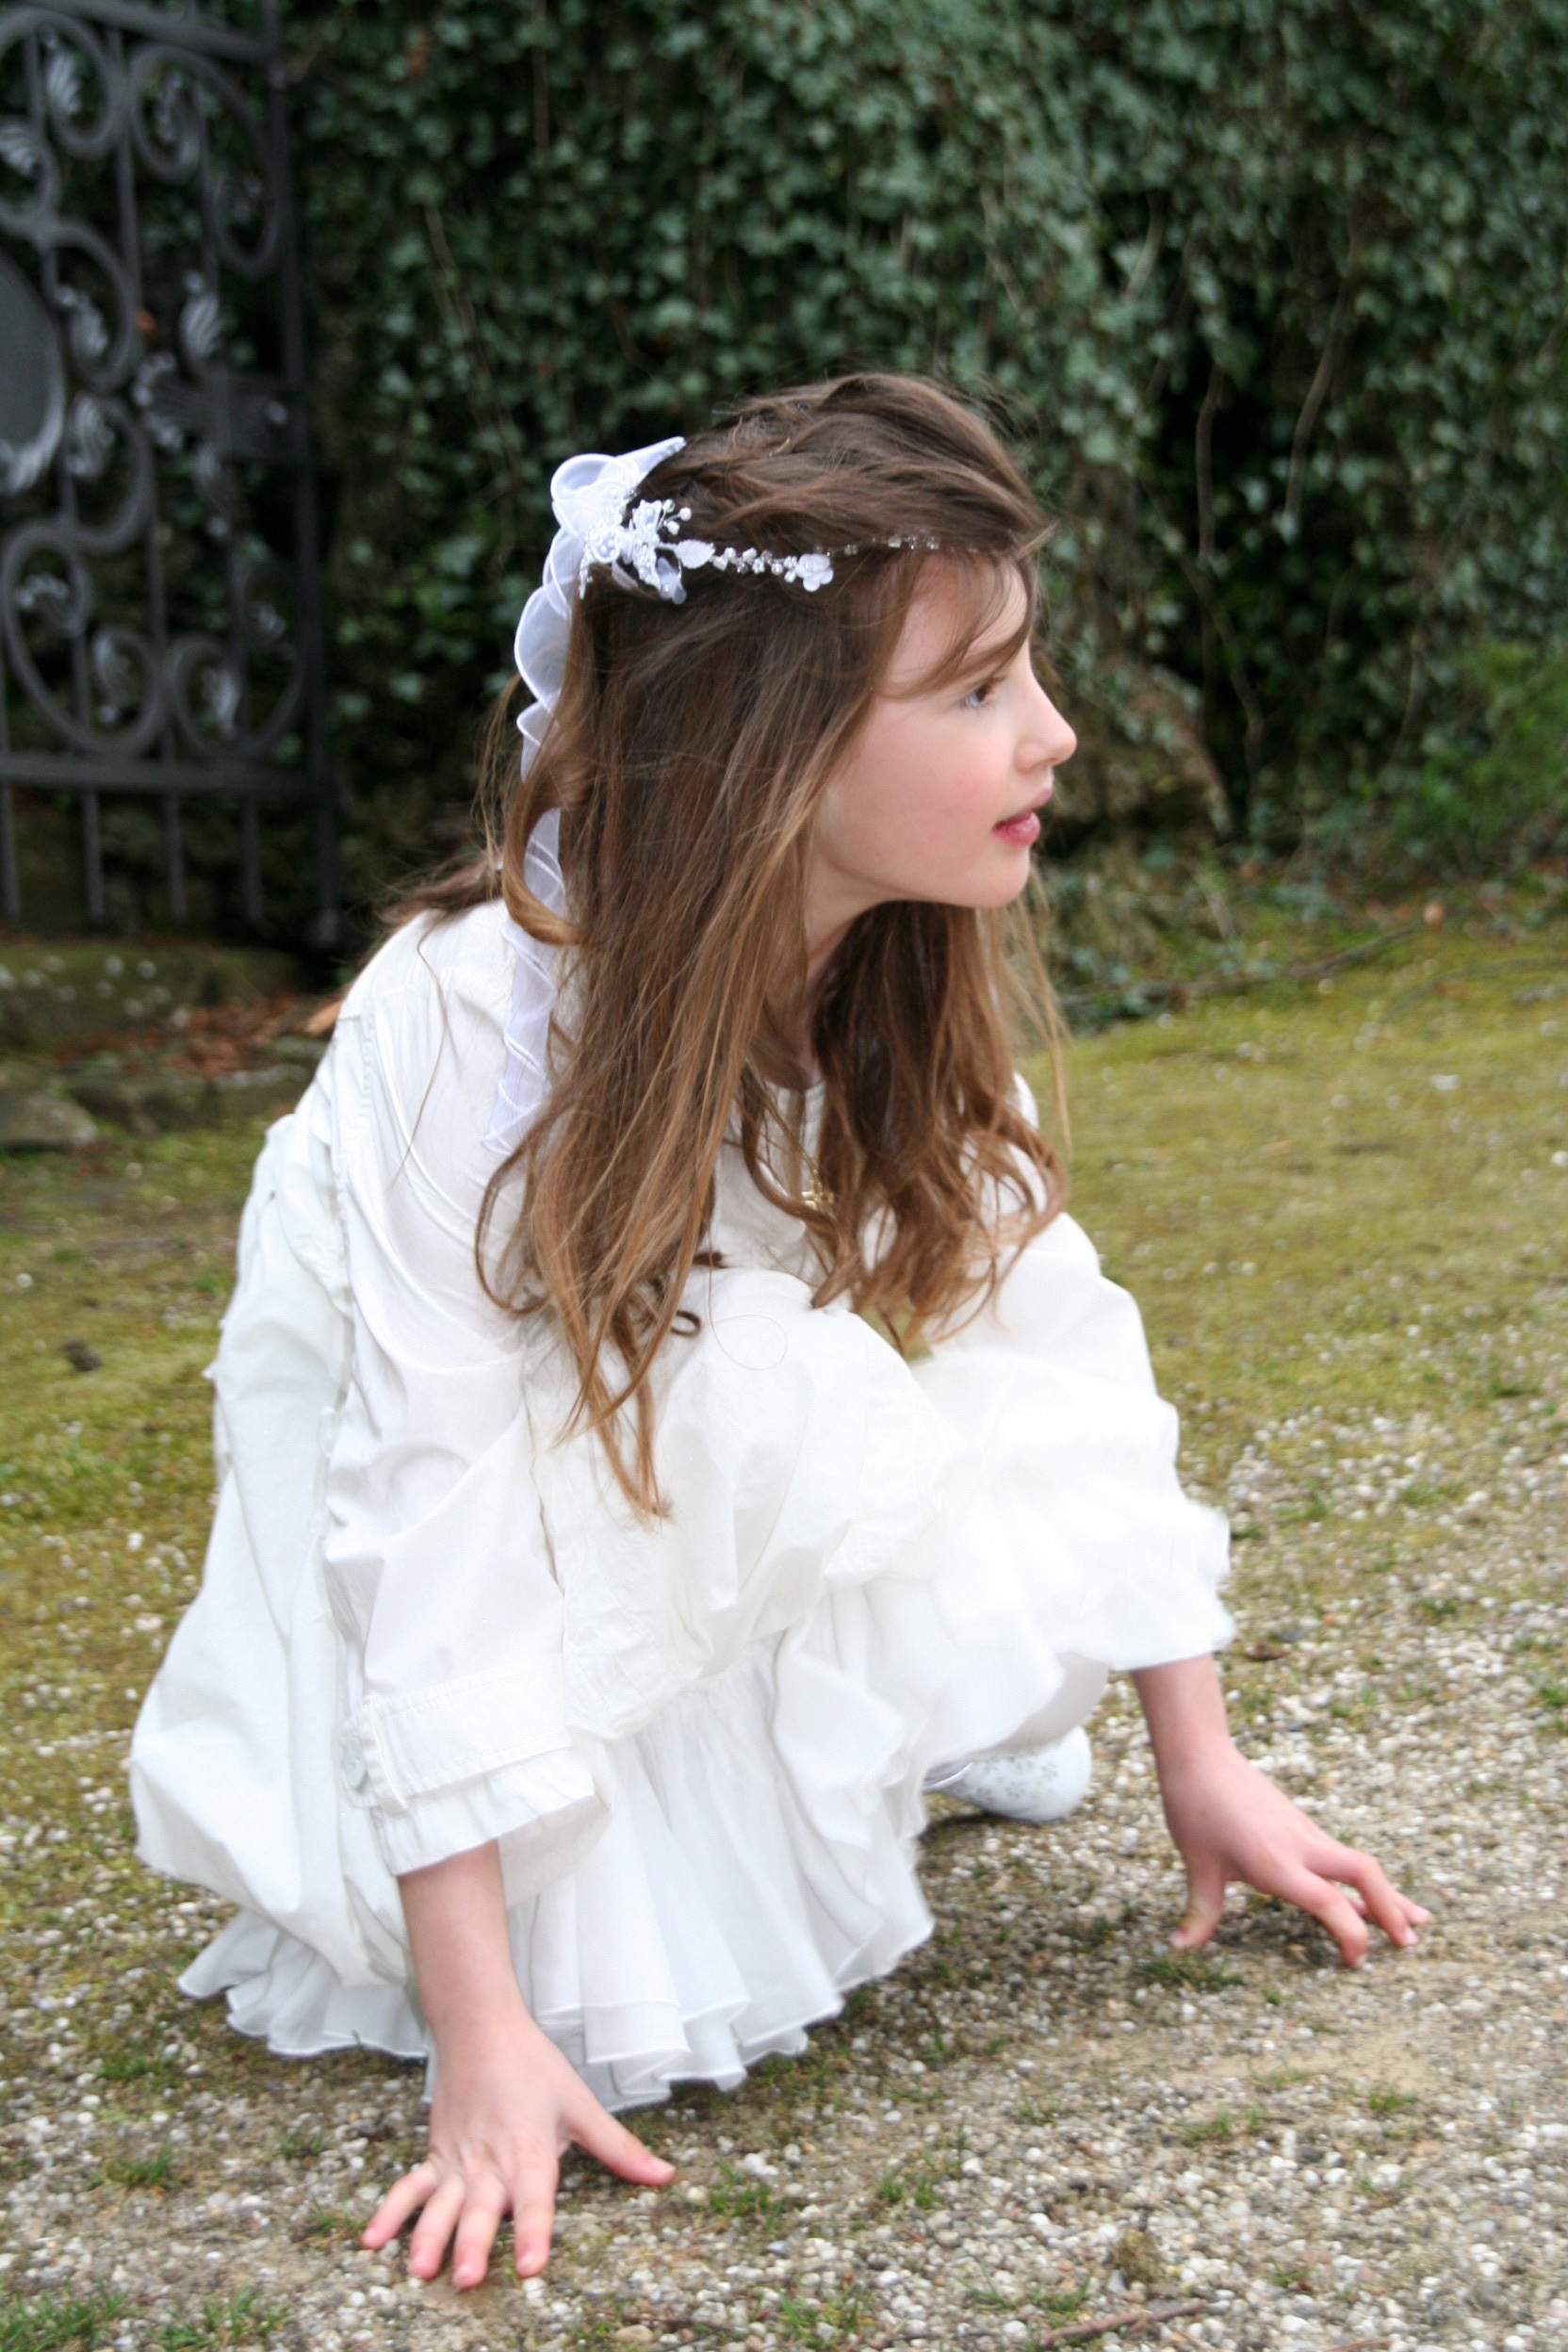
girl, woman, hair, model, religion, child, human, church, clothing, bride, hairstyle, smile, long hair, dress, happy, faith, beauty, christianity, communion, believe, photo shoot, first communion, portrait photography, communion feast